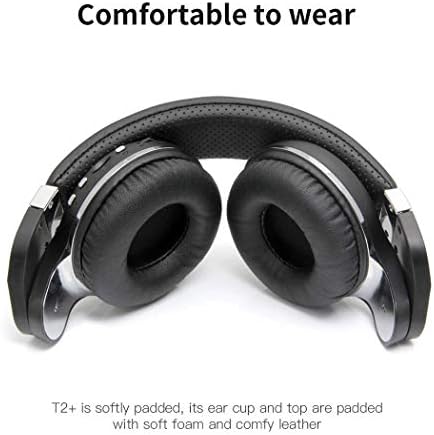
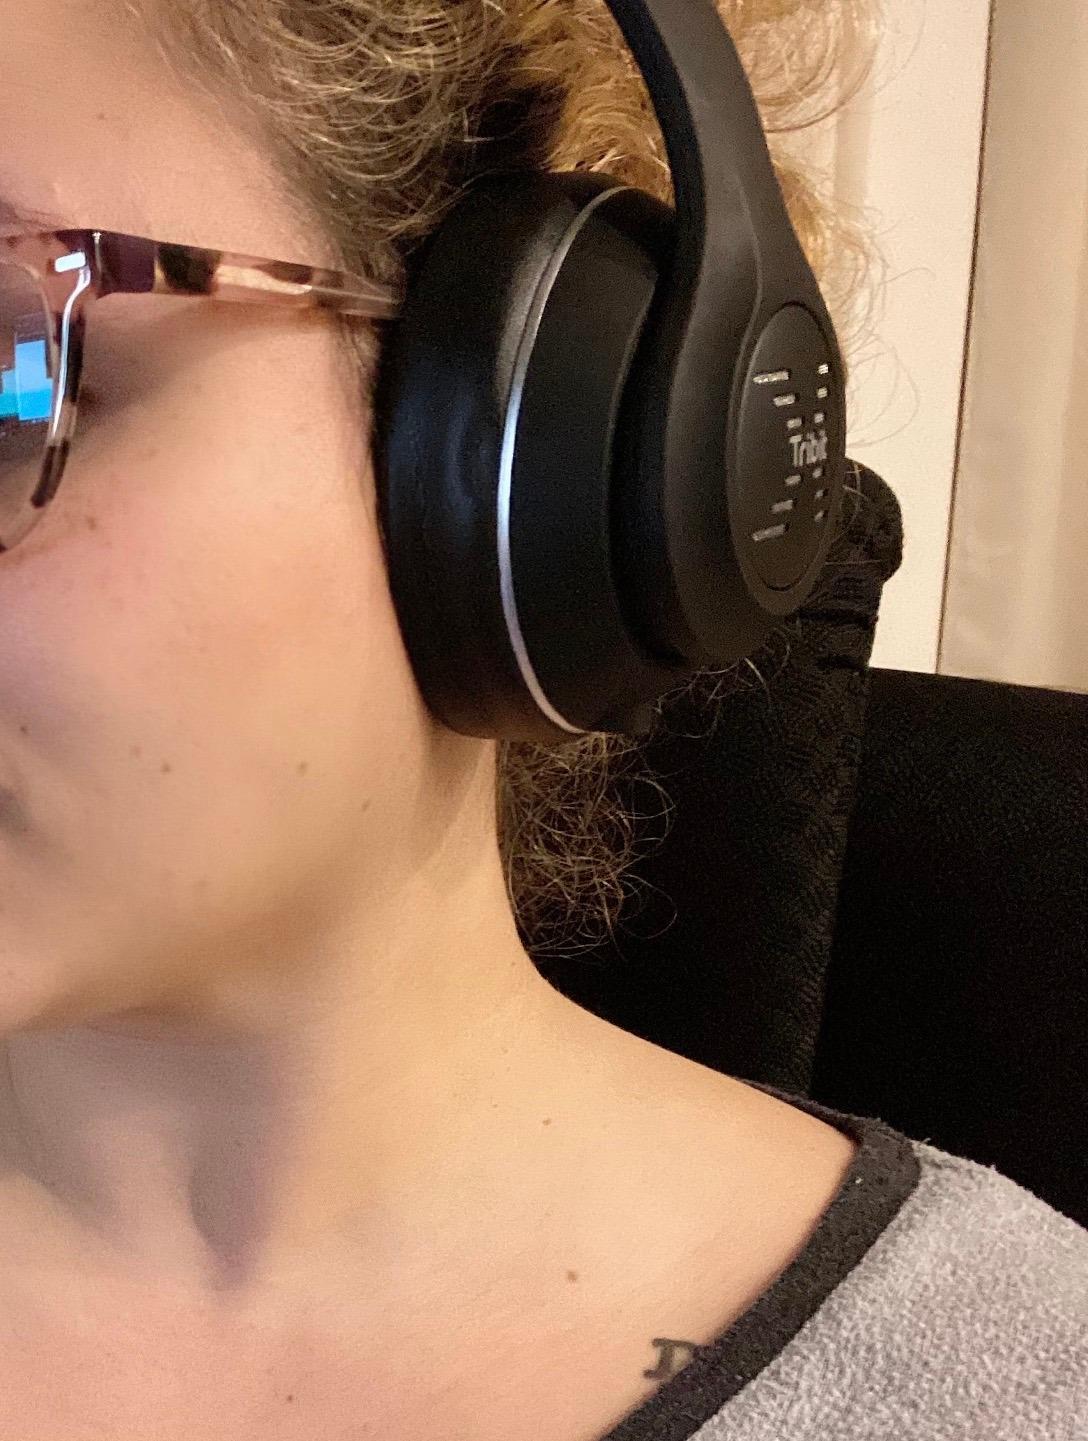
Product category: headphones
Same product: no